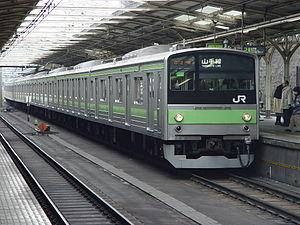
You're Under Arrest, en français Équipières de choc, est une série télévisée d'animation japonaise créée d'après le manga éponyme de Kōsuke Fujishima.